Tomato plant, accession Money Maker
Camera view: tilt-top (135 deg); turntable rotation: 0 degrees
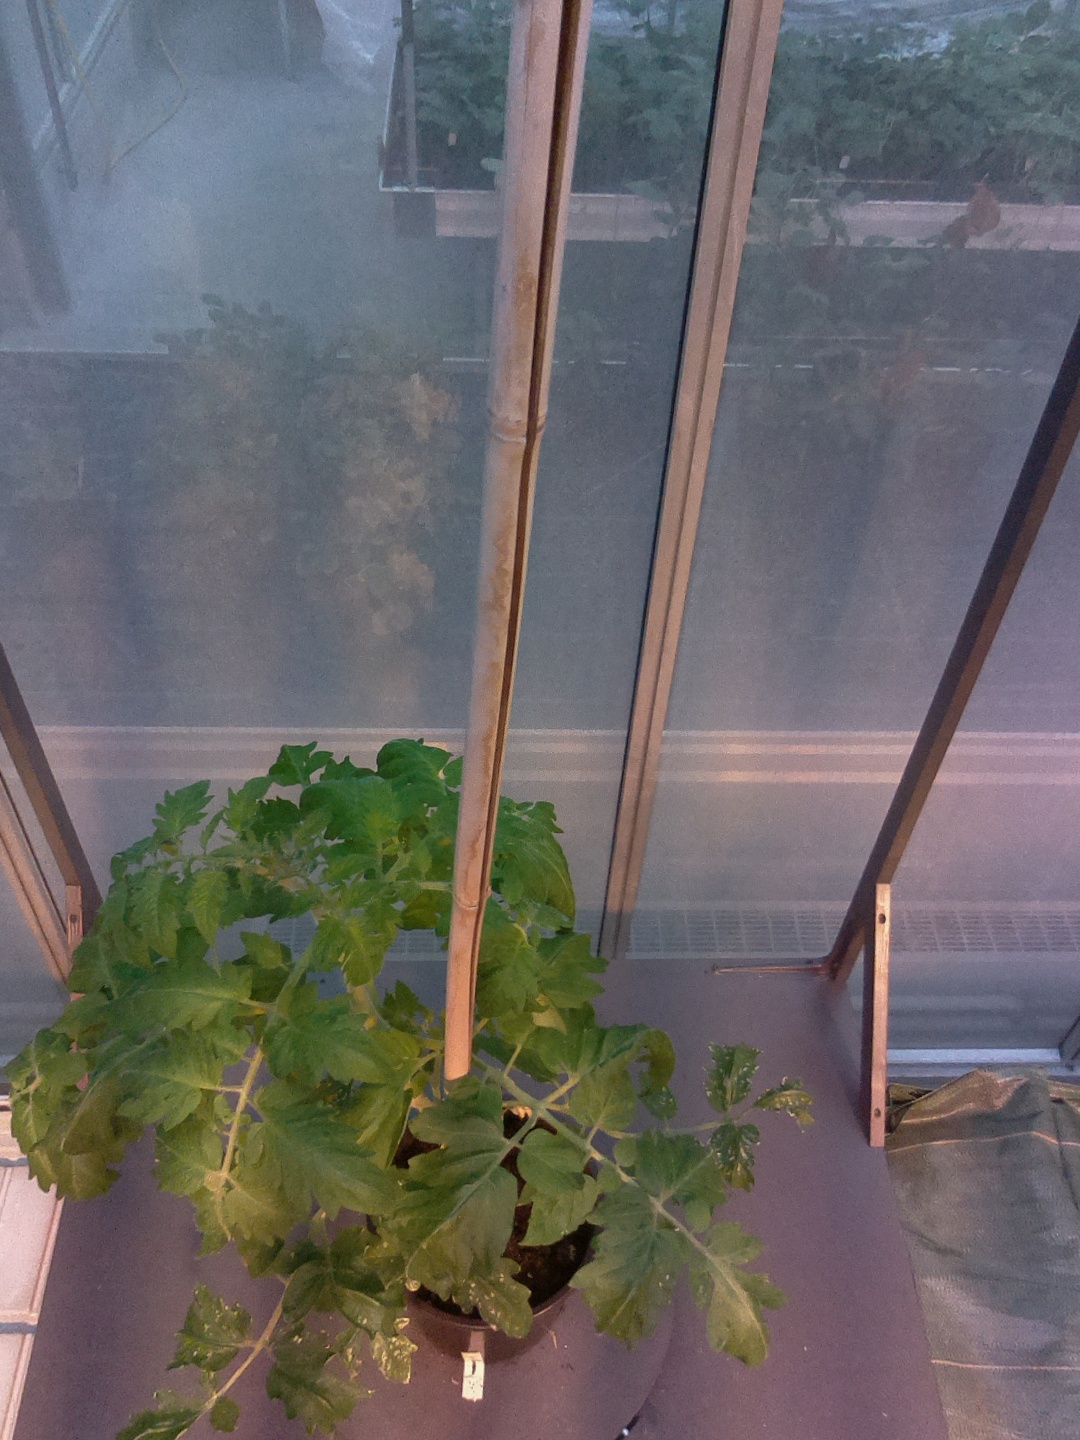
BBCH growth stage 54: 4 inflorescences visible